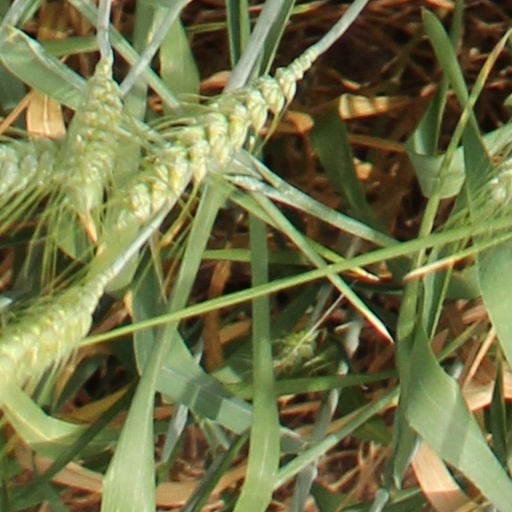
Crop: wheat